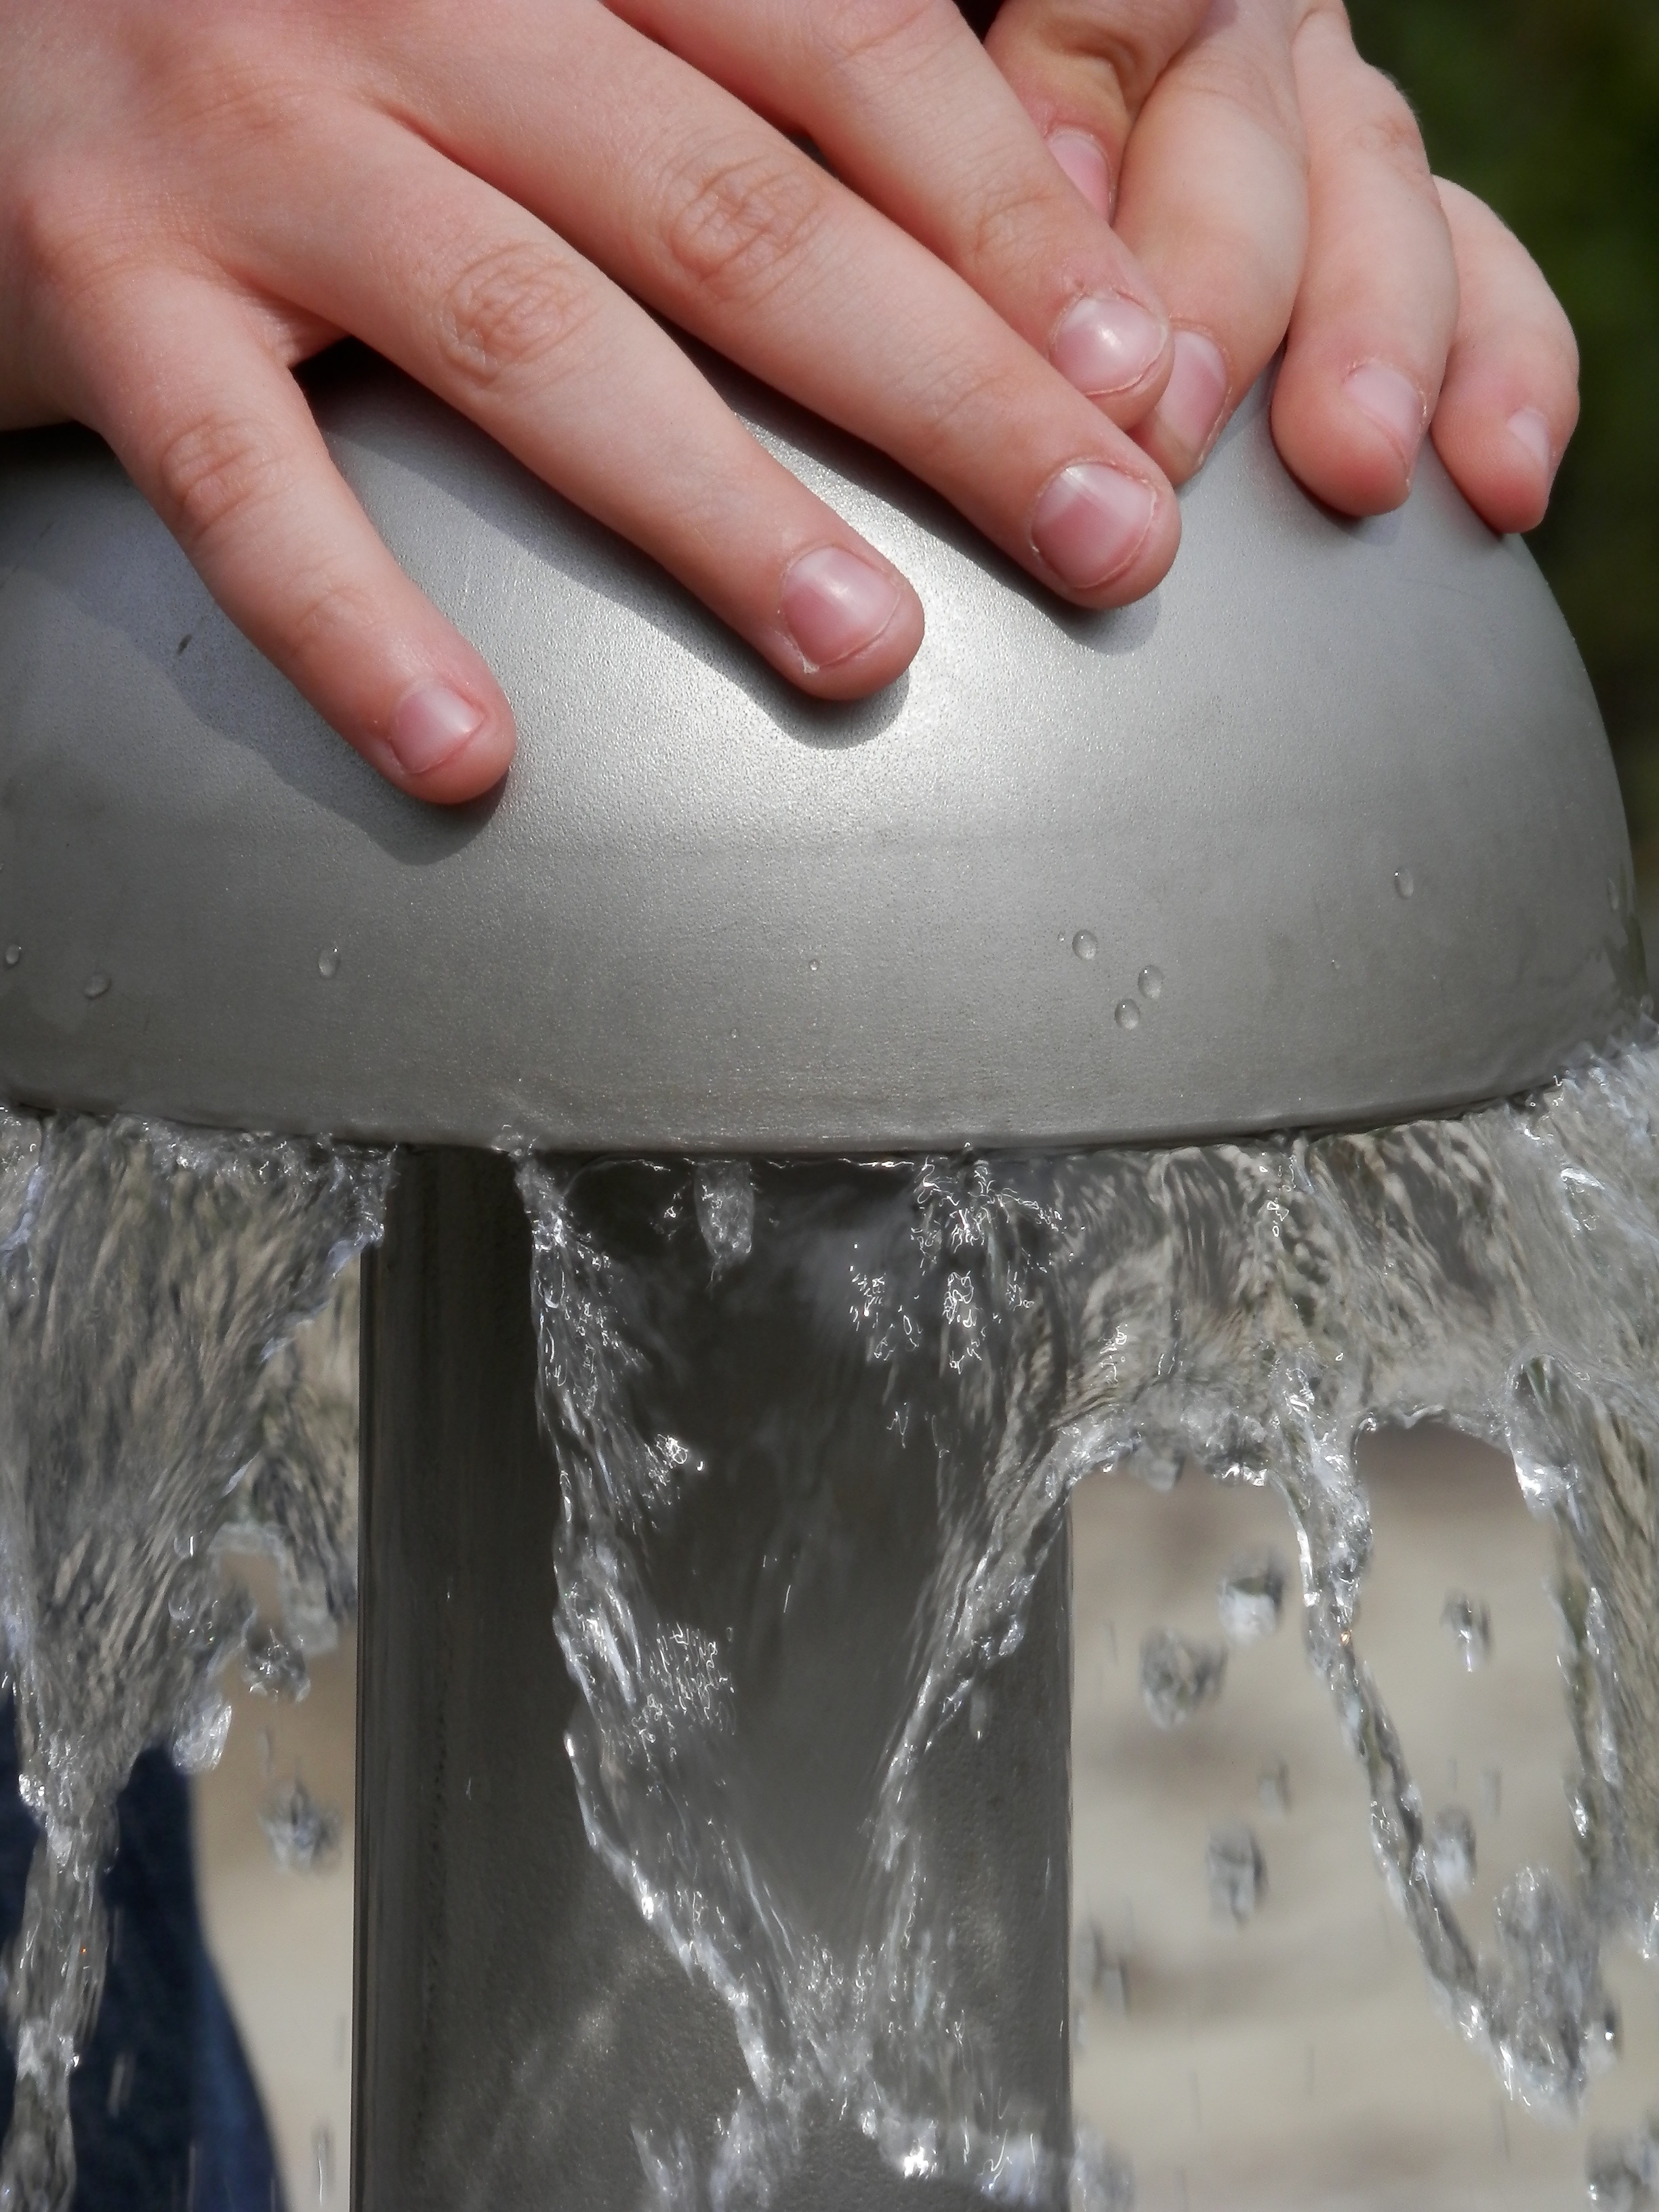
hand, water, summer, leg, finger, food, dessert, nail, human body, children, icing, footwear, fondant, water games, refresh